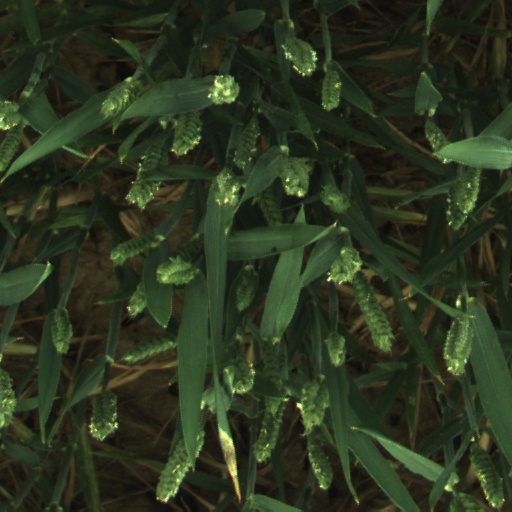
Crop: wheat